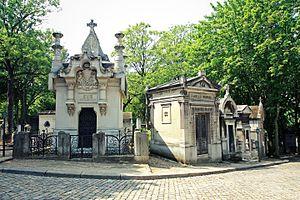
Cimetière du Père-Lachaise, division 54. Mausolée de Charles de Morny. Vue d'ensemble